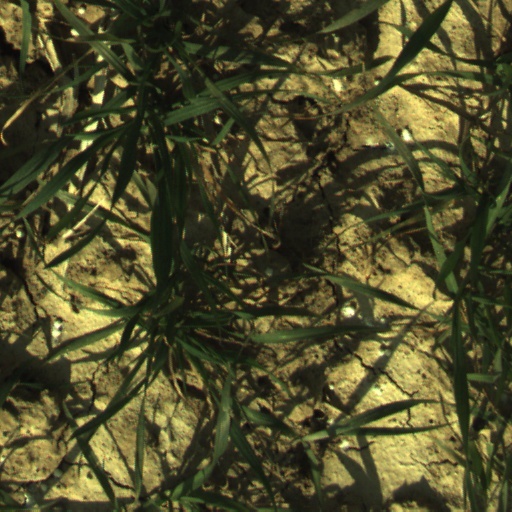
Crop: wheat